Oleksandr Azatskyi

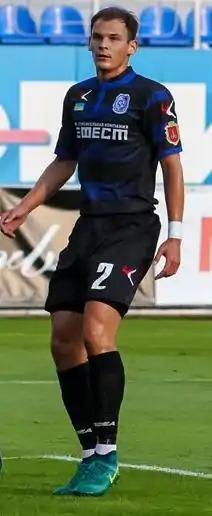
Azatskyi with Chornomorets Odesa in 2017

Oleksandr Oleksandrovych Azatskyi (born 13 January 1994) is a Ukrainian professional footballer who plays as a centre-back for Polish club Polonia Bytom.